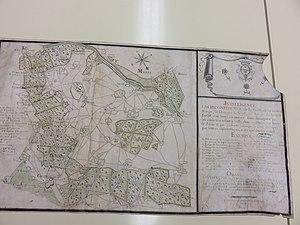
Carte royale de la forêt de Châteauneuf en Thymerais indiquant l'ouverture de deux routes menant au château de Tresneau
François Marie Peyrenc de Moras est un haut fonctionnaire et homme politique français, né le 11 août 1718 et mort le 3 mai 1771.